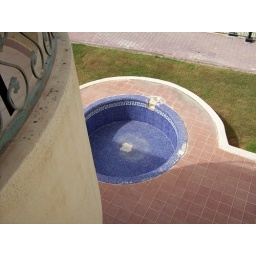
View from the balcony of of my office. Too bad there is no water in it........but it is pretty!